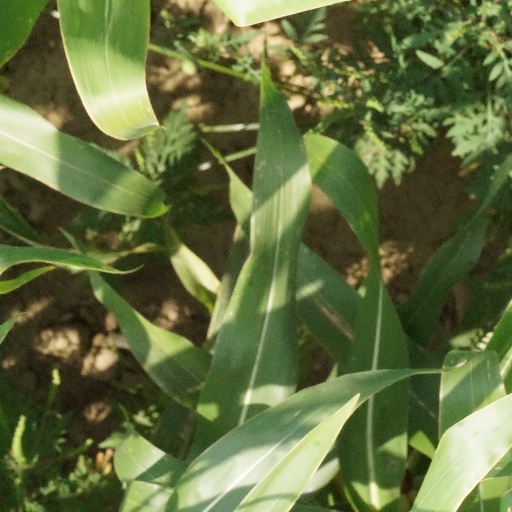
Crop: maize; corn